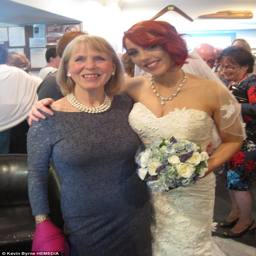
person posed on her wedding day with another guest from the wedding